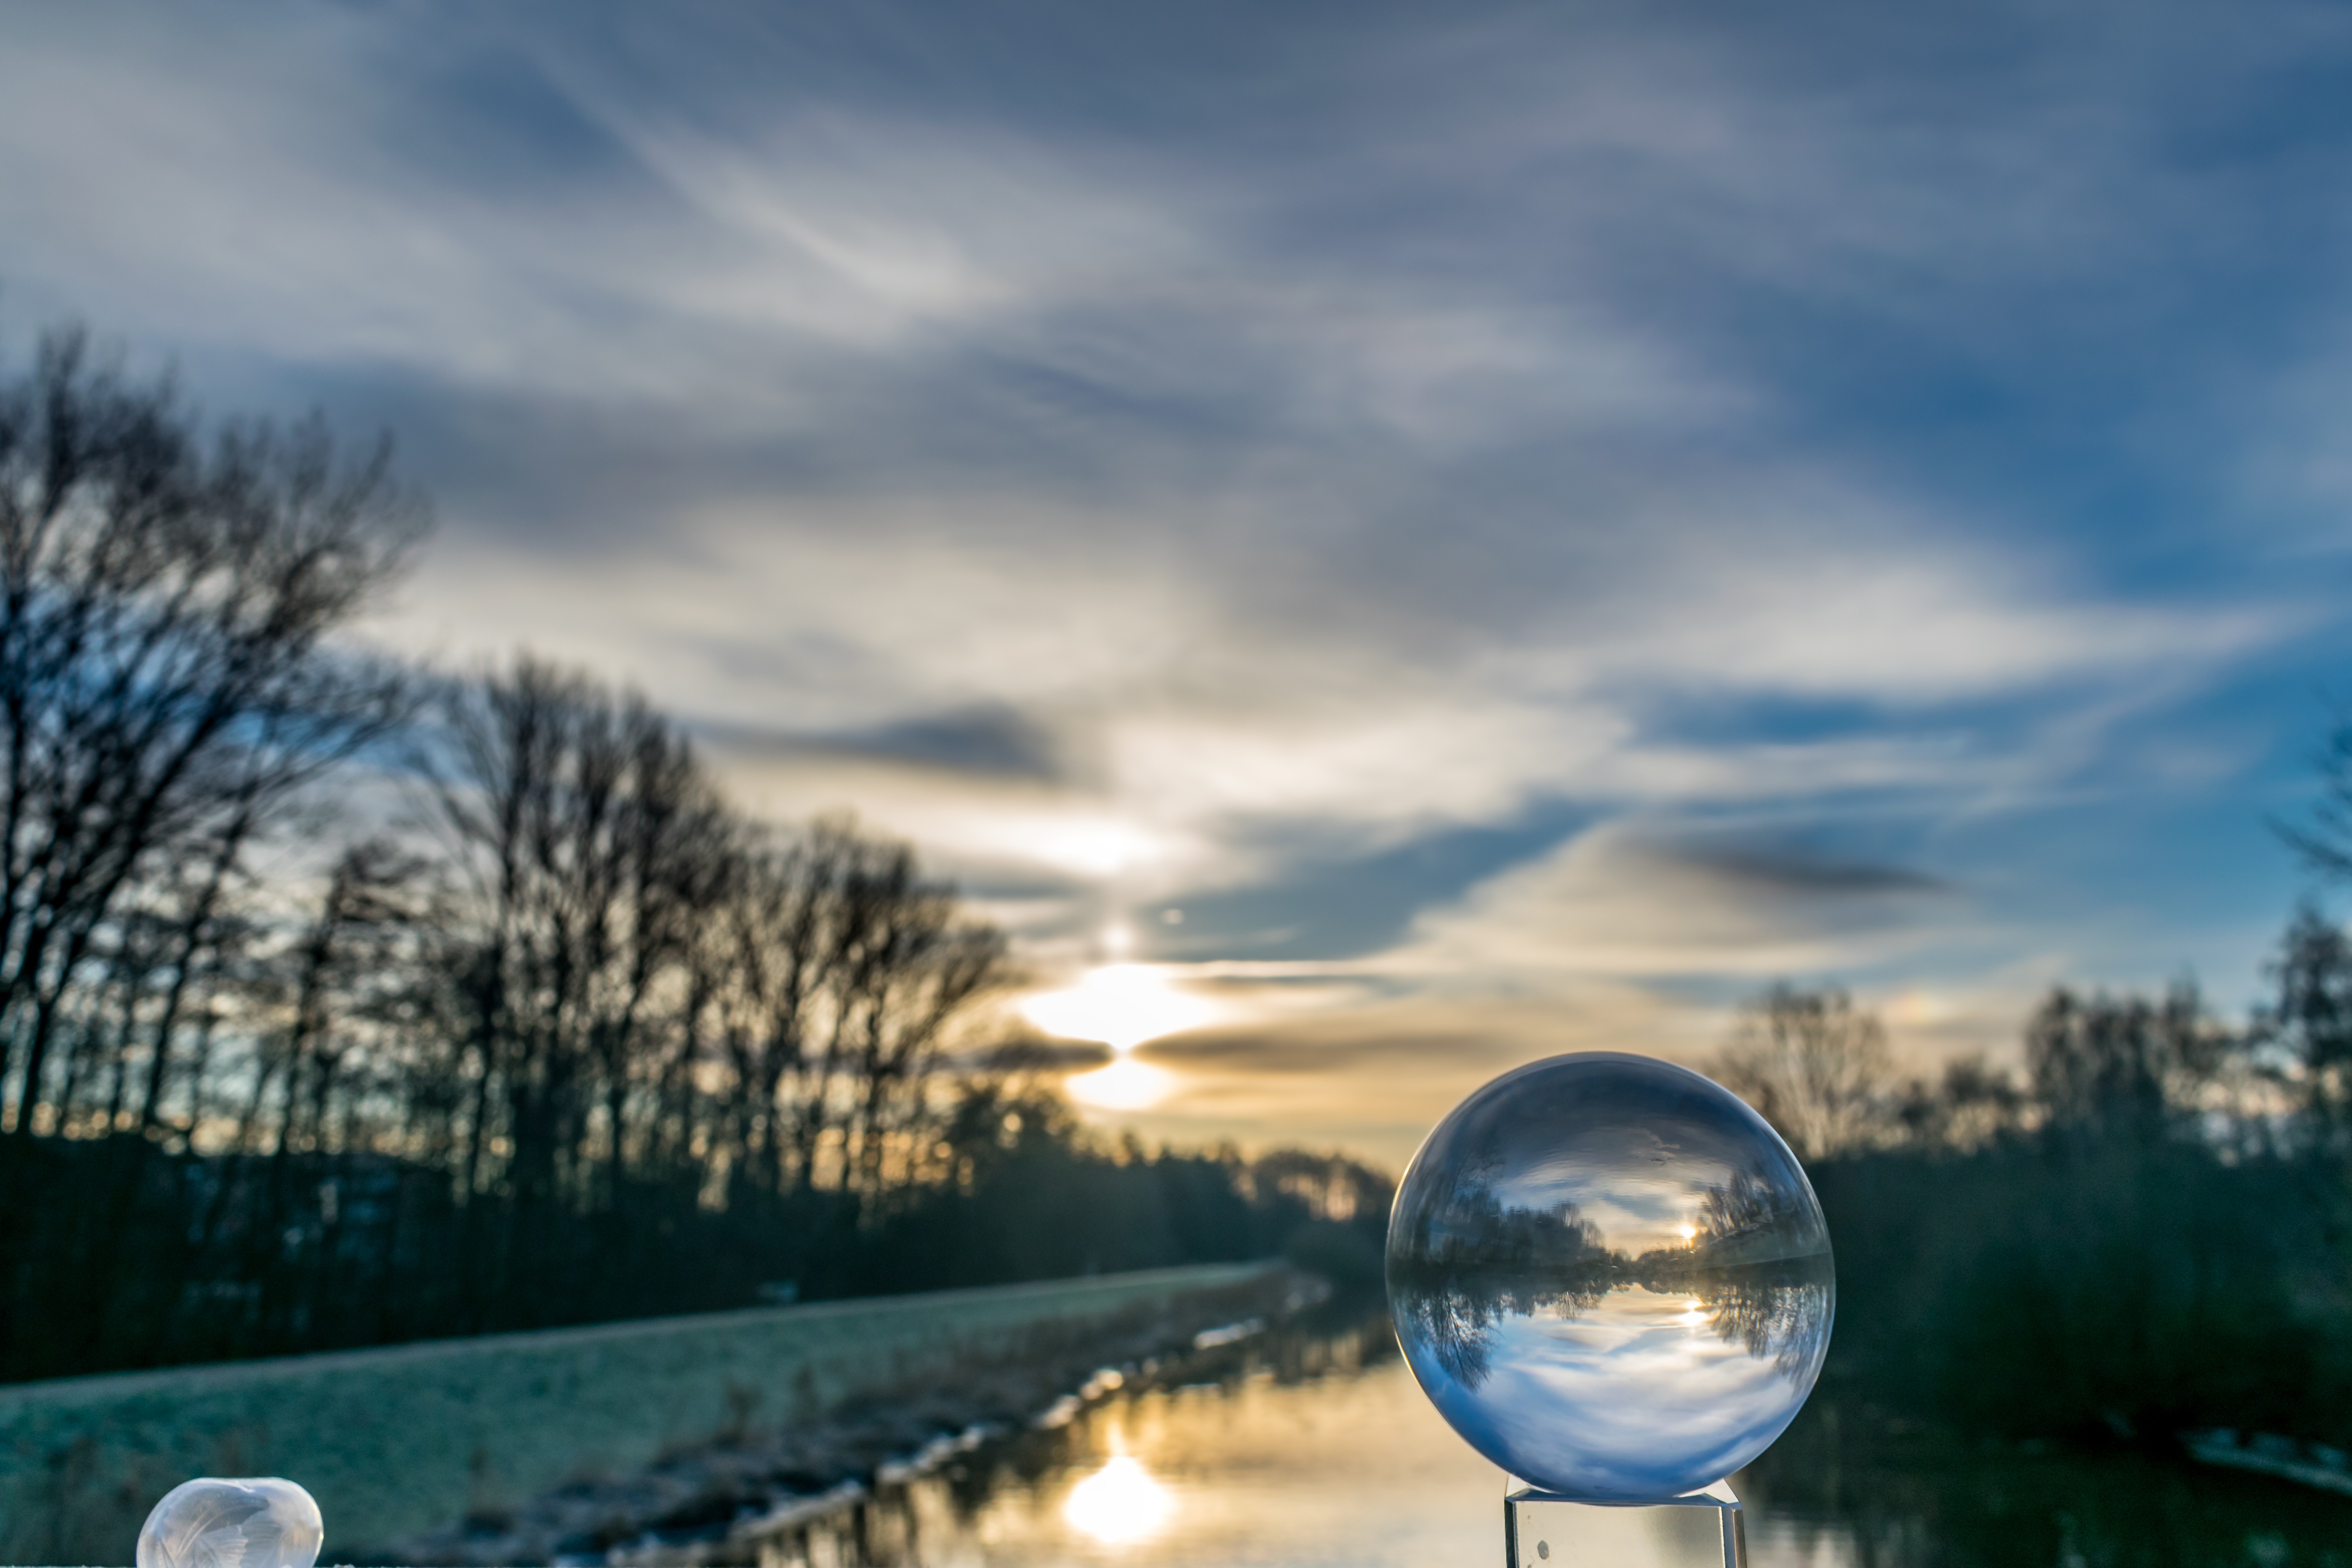
landscape, water, nature, forest, horizon, snow, winter, light, cloud, sky, sunrise, sunset, bridge, sunlight, morning, glass, dawn, atmosphere, river, dusk, environment, evening, reflection, color, weather, romantic, blue, season, trees, duck, ball, beautiful, soap bubble, mood, waters, glass ball, lower saxony, about, frozen bubble, atmosphere of earth, landscape photograph, soeste